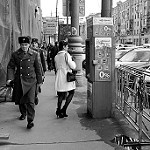
Scene: Outdoor